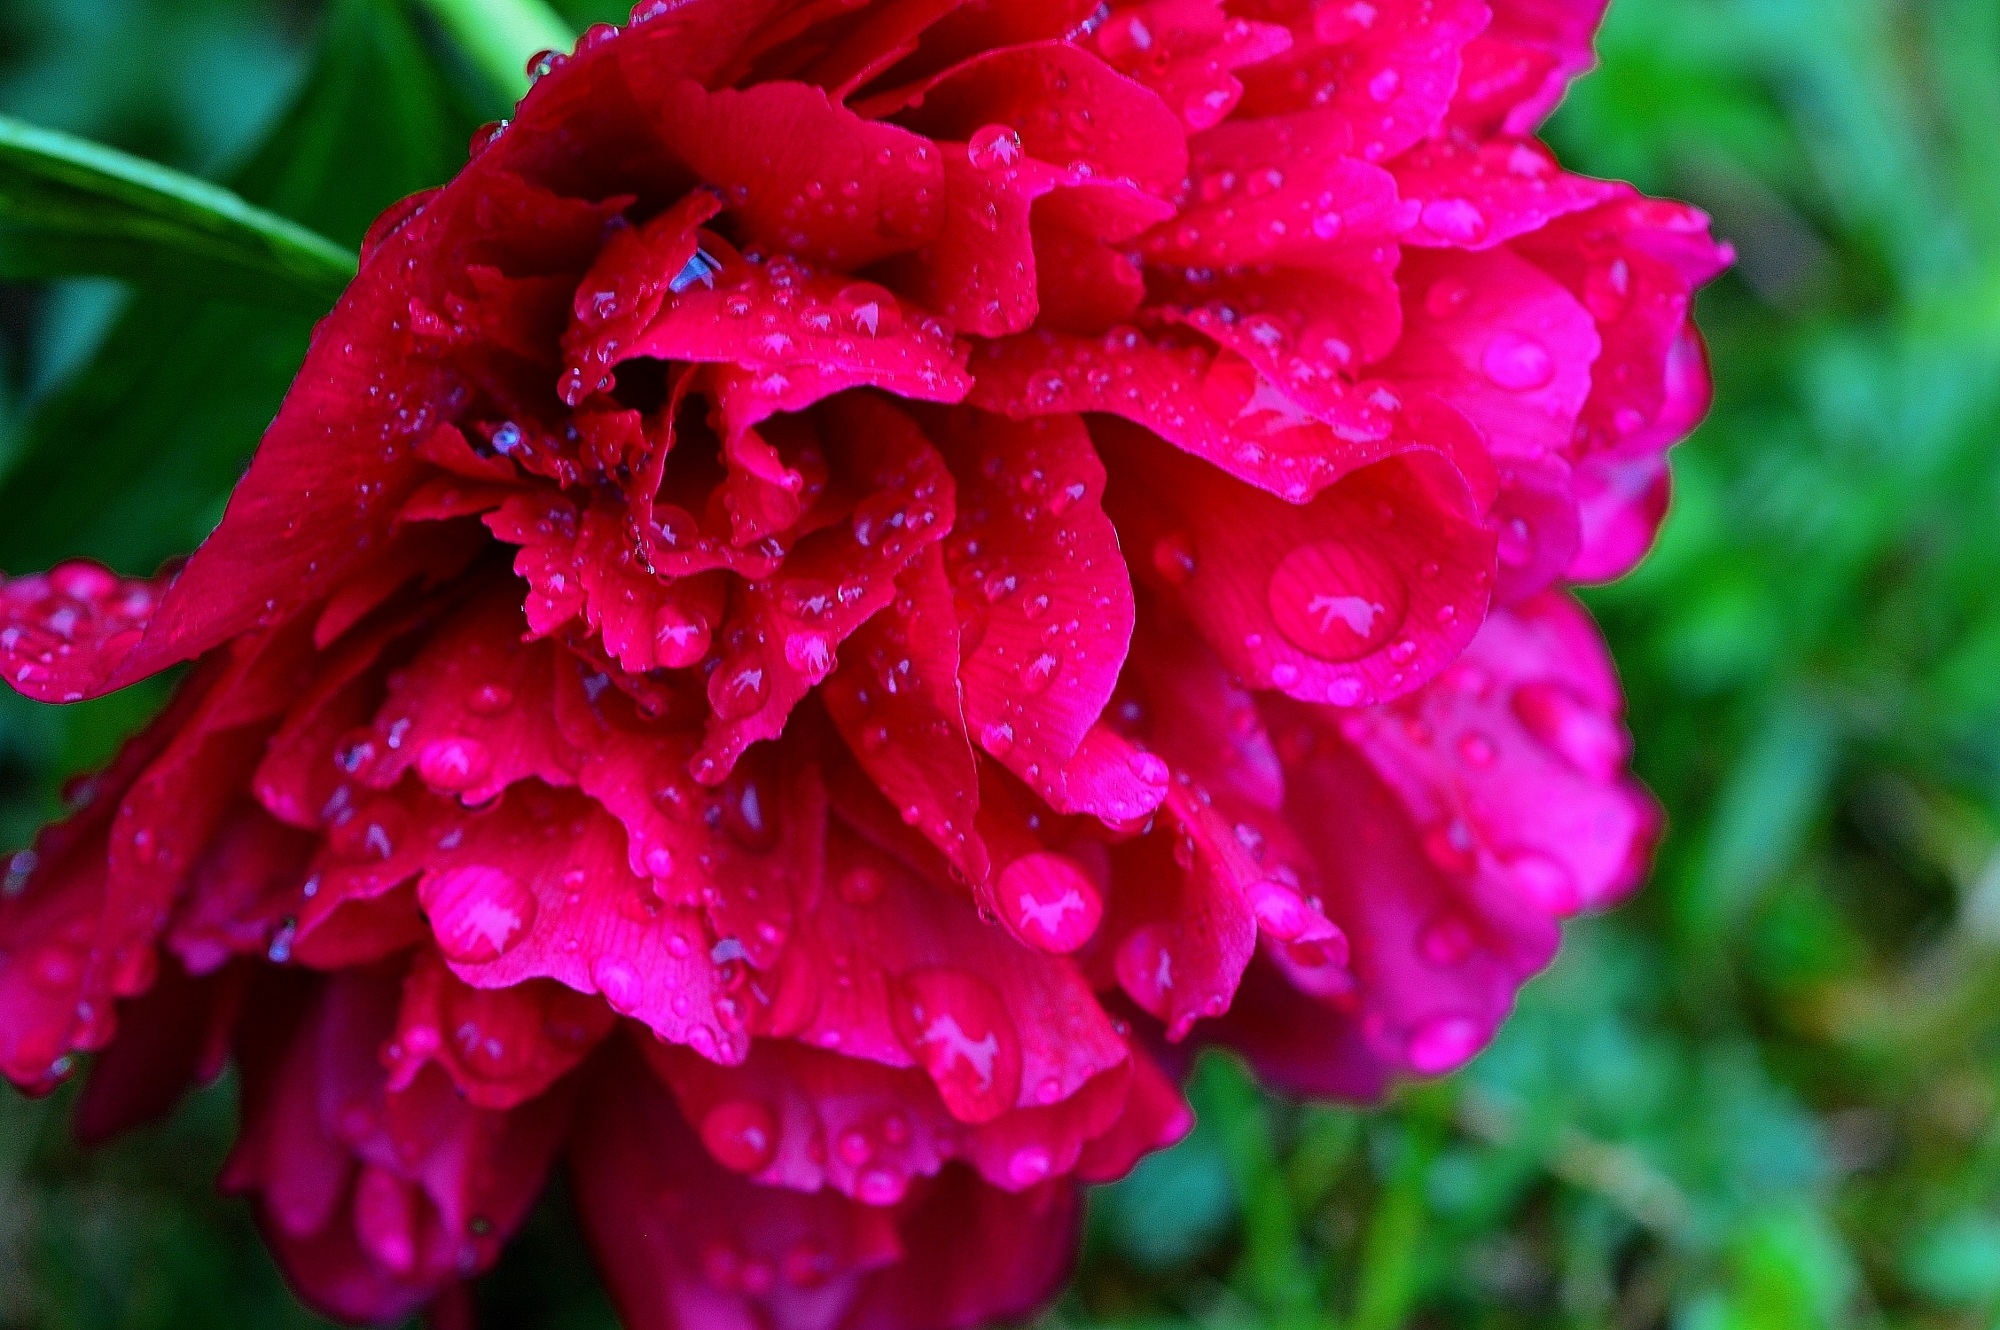
nature, blossom, plant, rain, flower, petal, raindrop, rose, macro, botany, pink, flora, drip, shrub, carnation, drop of water, peony, floribunda, dianthus, macro photography, beaded, flowering plant, garden roses, rose family, land plant, pink family